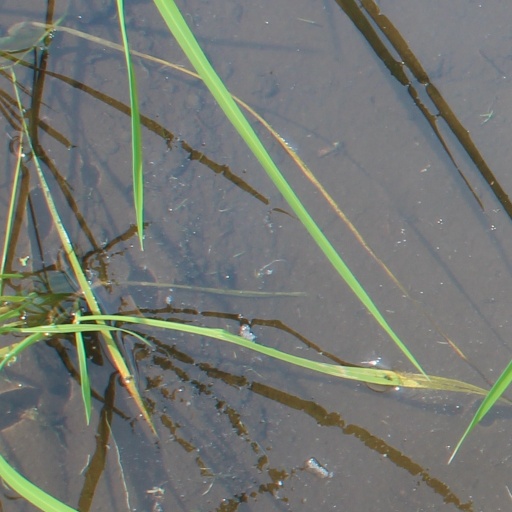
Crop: rice